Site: brandenburg
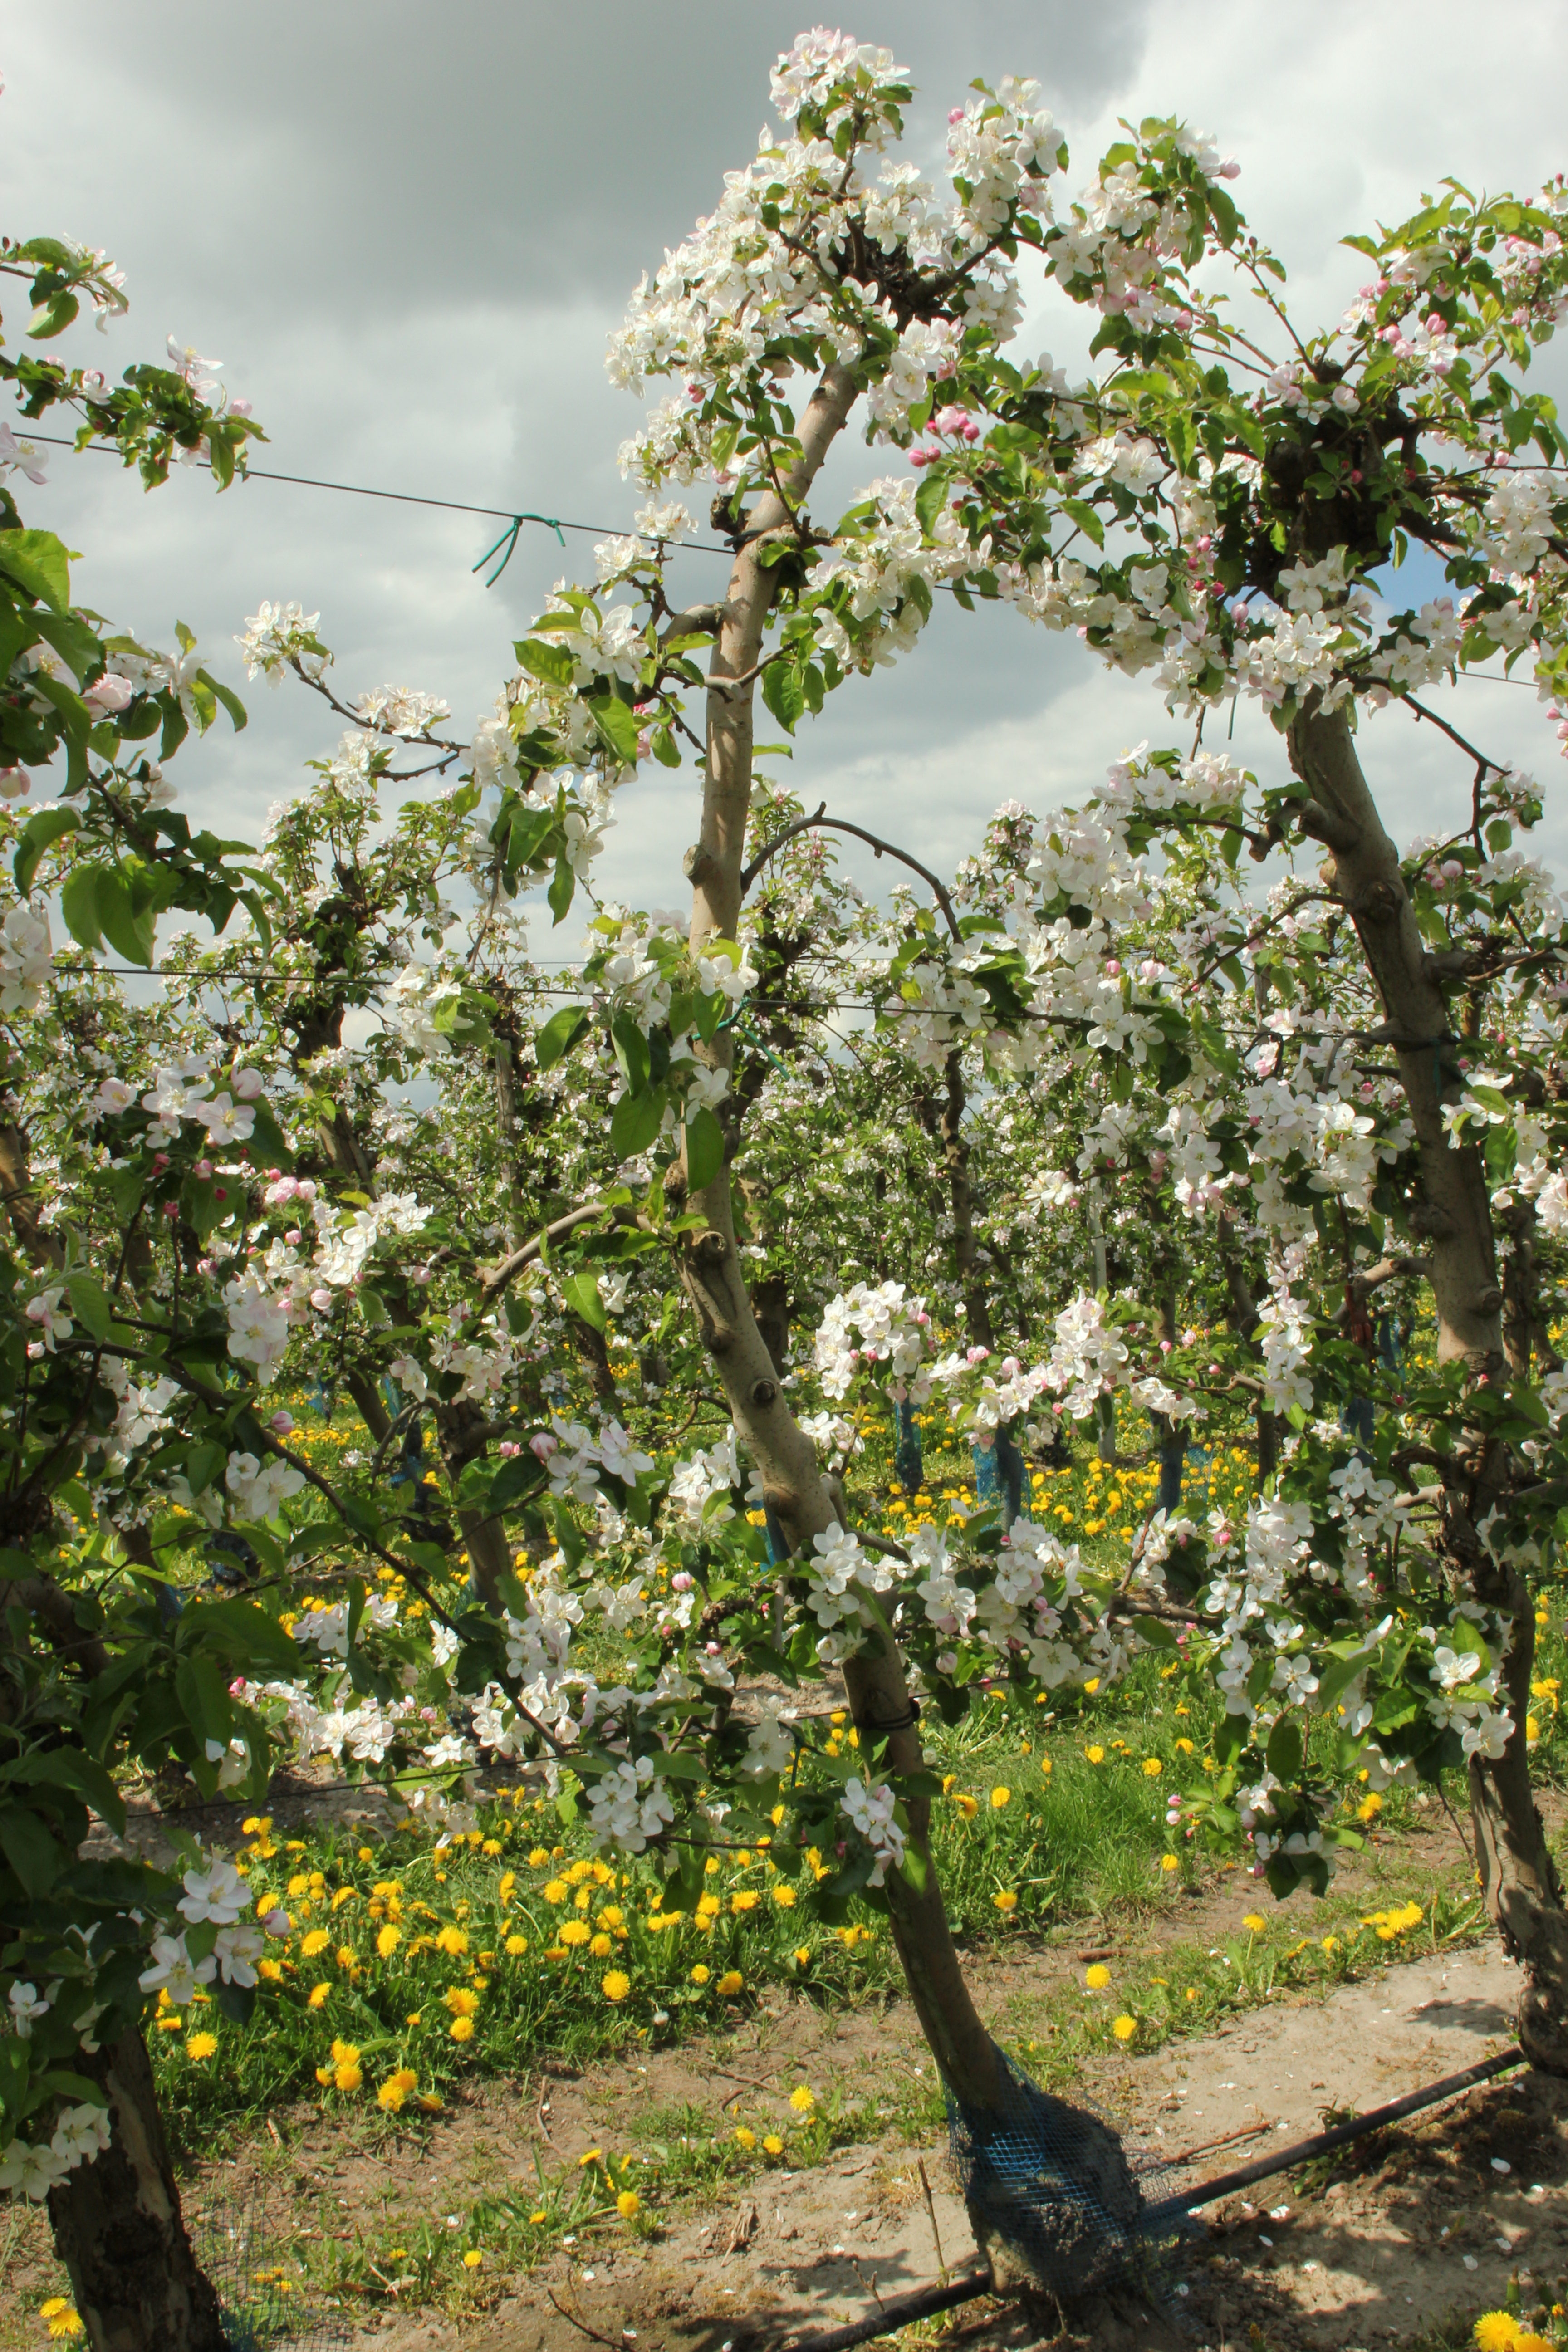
Growth stage (BBCH 65): Flowering